Viorel Lucaci

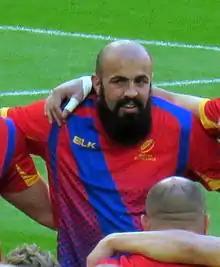

Viorel Lucaci (born 29 August 1986) is a Romanian rugby union player. He plays primarily as a flanker and occasionally as a lock.